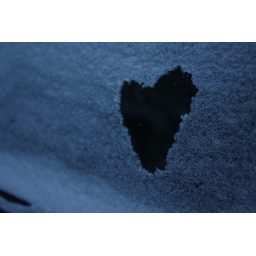
Little heart in the car window